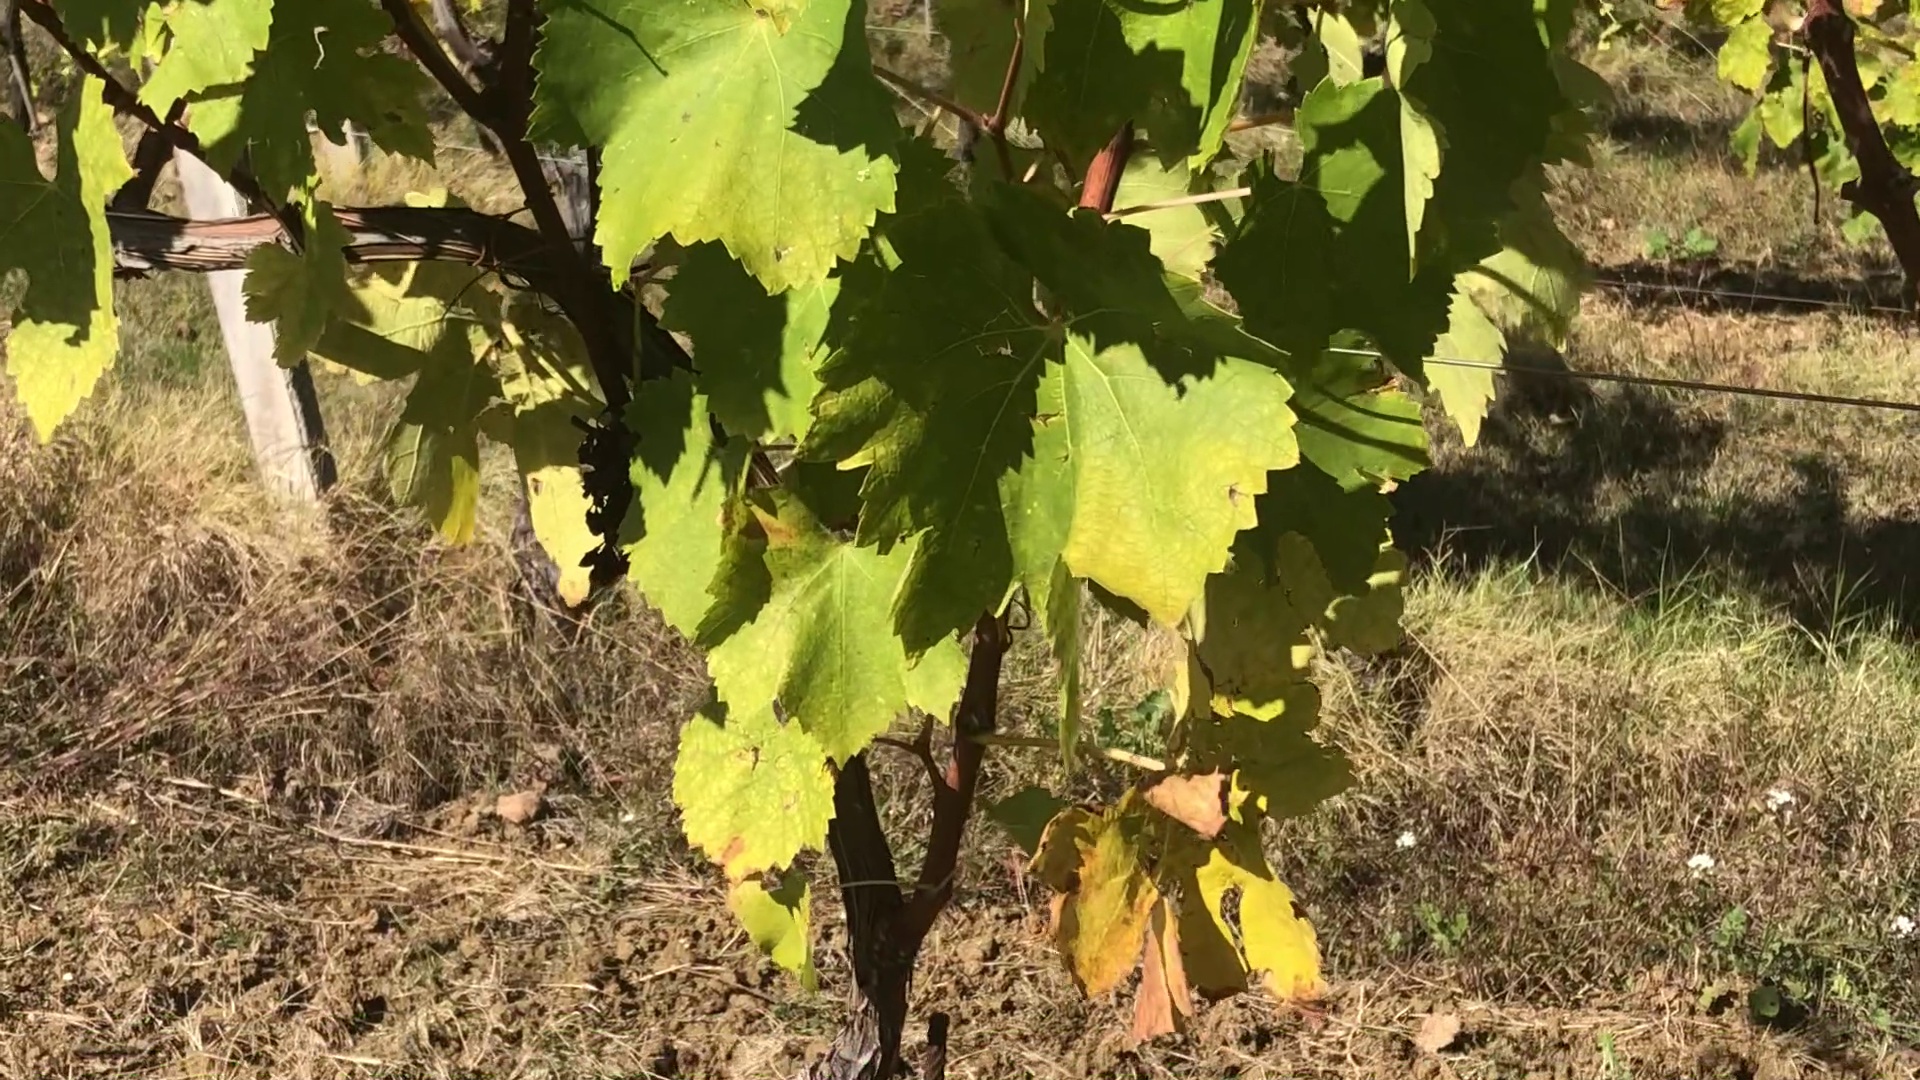
Label: healthy